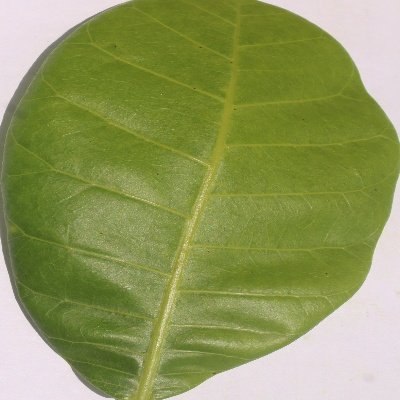
Crop: Cashew
Condition: healthy